Sauga (river)

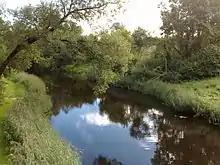
The Sauga River

The Sauga is a right tributary of the Pärnu. It is 79.2 km long, starting near Järvakandi and flowing into the Pärnu River in Pärnu. It has a drainage area of 576.5 km.